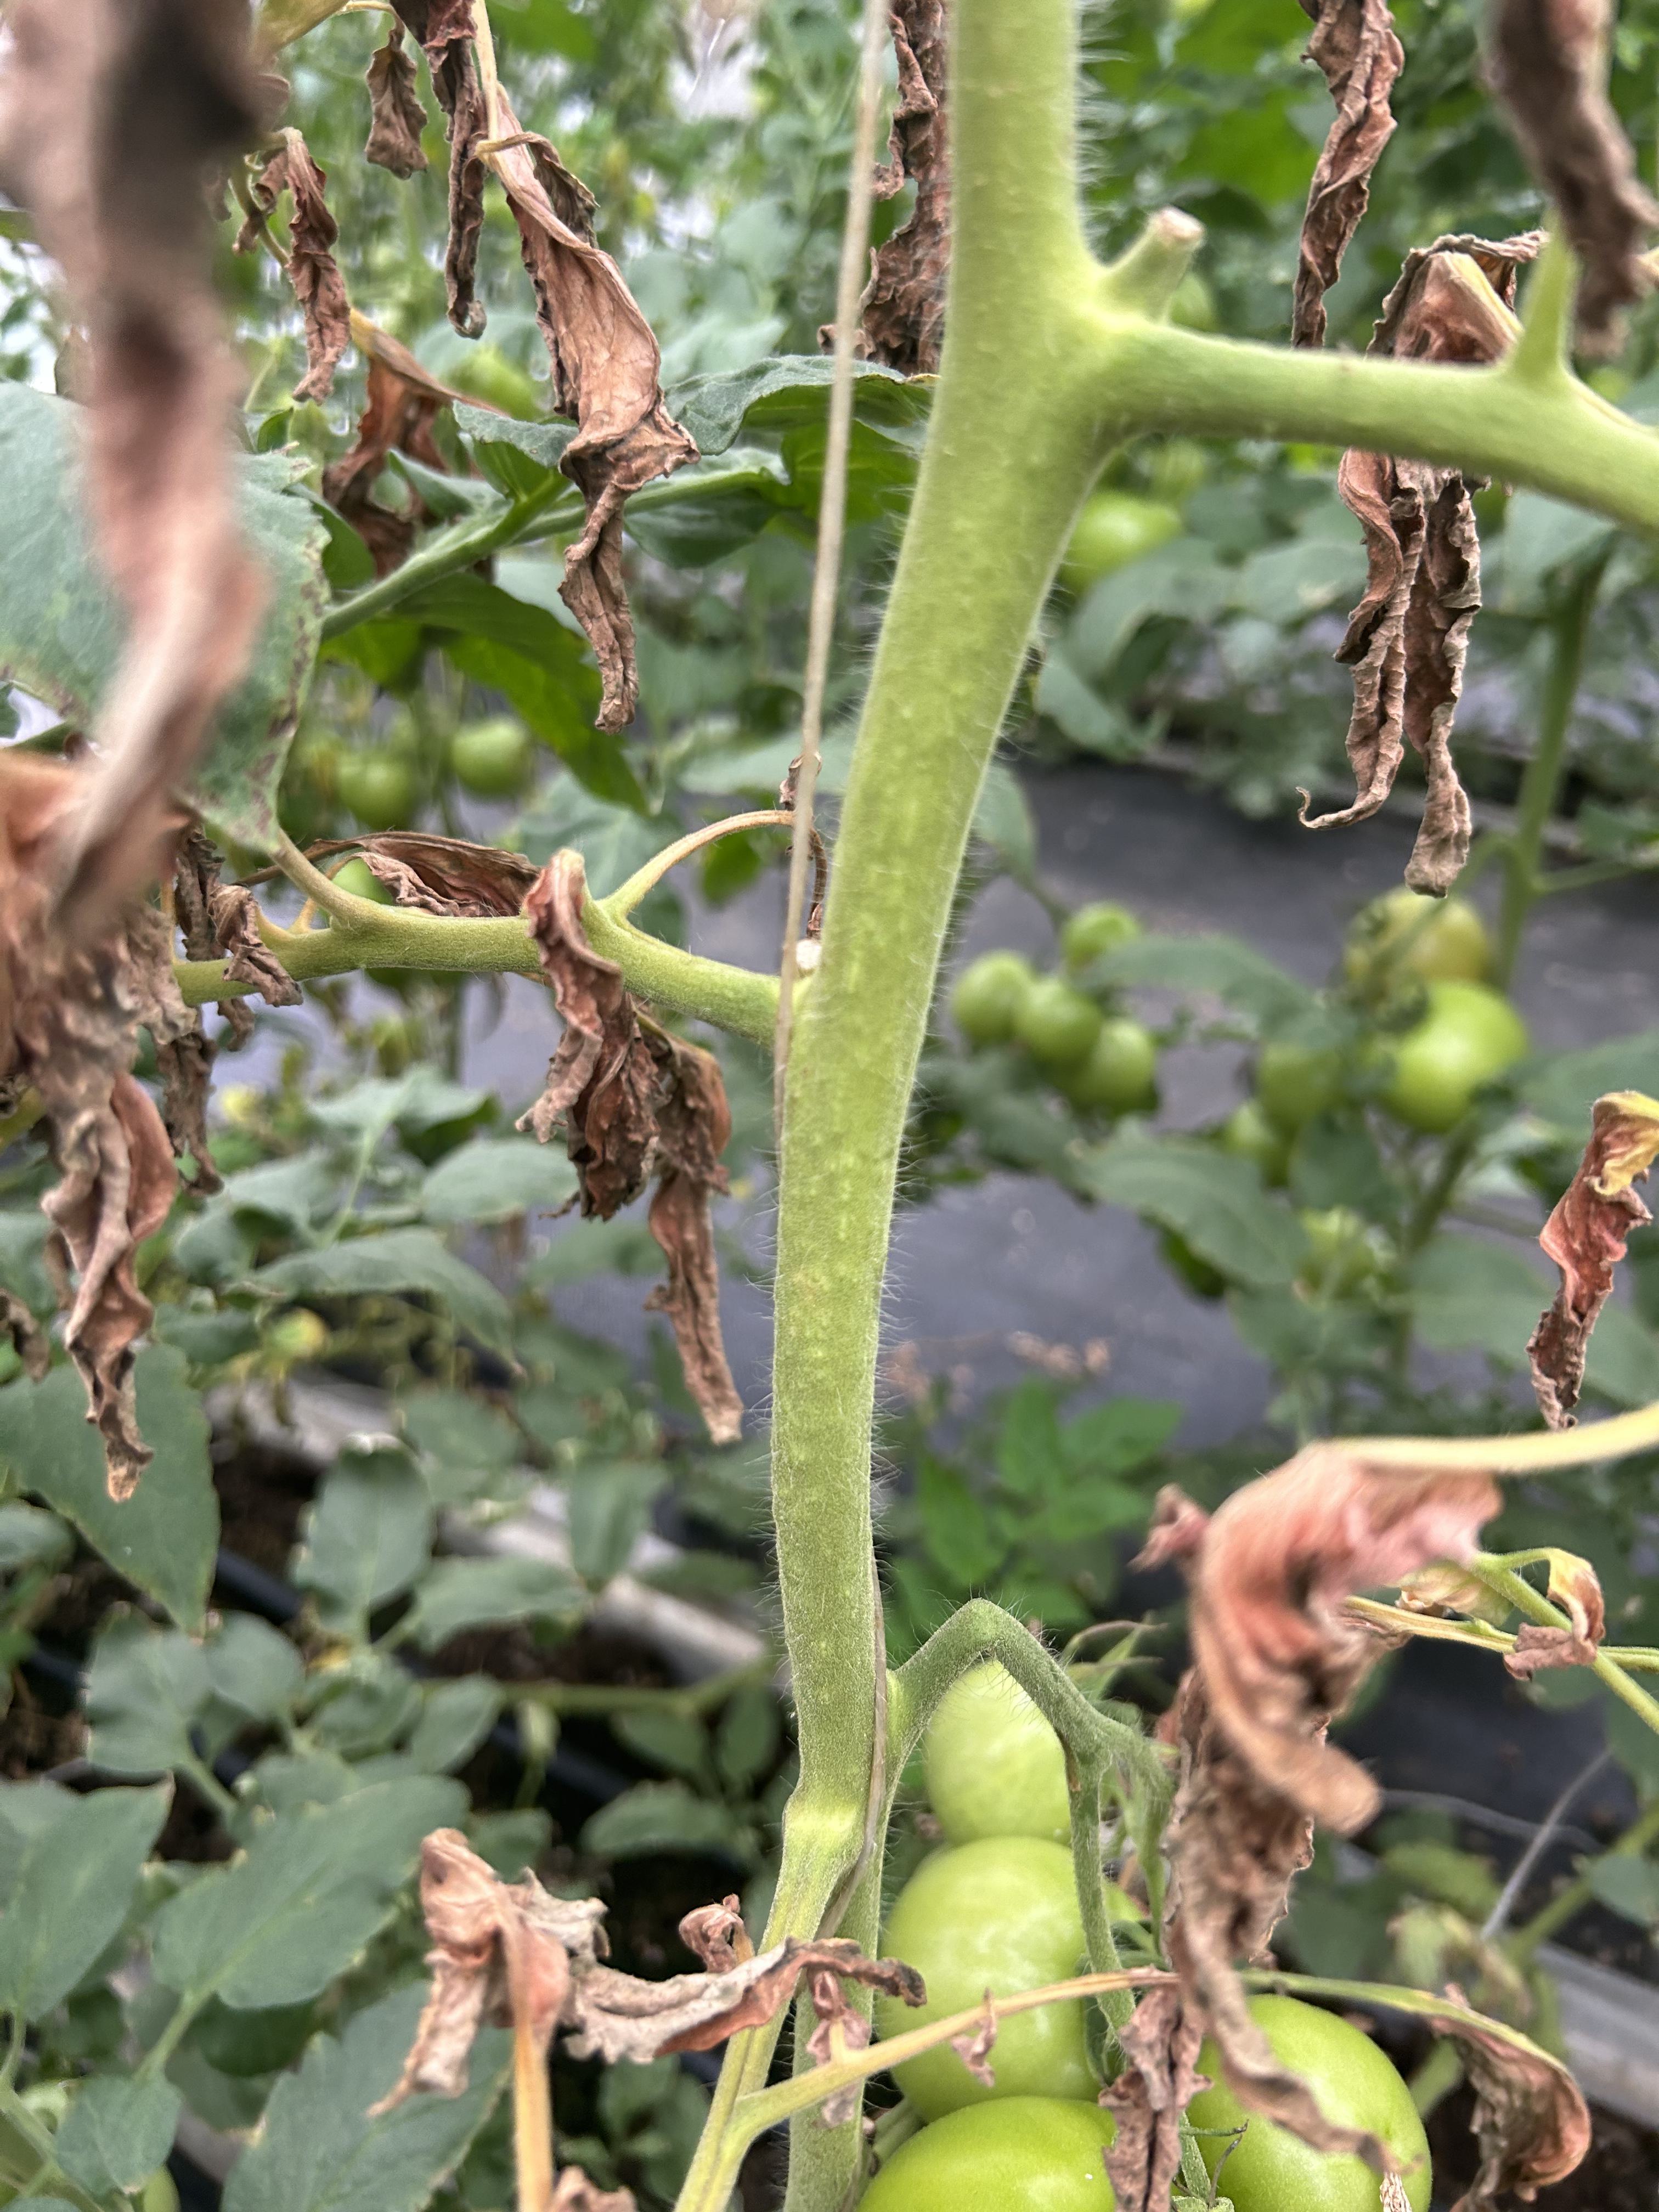
Disease: Wilt